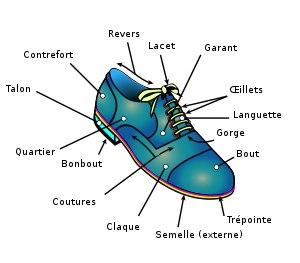
Les chaussures, ou souliers en Amérique du Nord francophone, constituent un élément d'habillement dont le rôle est de protéger les pieds. Il s'agit également d'un accessoire de mode qui vêt les femmes comme les hommes. Le terme chaussure dérive du verbe chausser, issu du latin calceare « mettre des souliers ». La plus vieille chaussure du monde a 5 500 ans et a été découverte dans une grotte en Arménie.